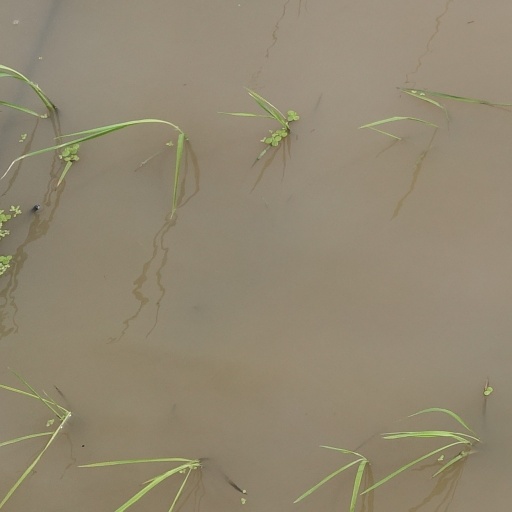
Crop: rice